Günter Meyer

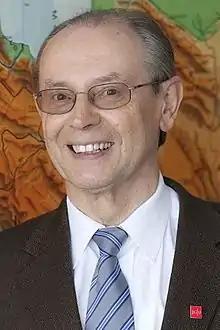
Günter Meyer

Günter Meyer (born 25 August 1946) is a German Geographer and Orientalist. He is chairman of the World Congress for Middle Eastern Studies (WOCMES) and director of the Center for Research on the Arab World (CERAW) at the University of Mainz. Meyer focuses mainly on the Political Geography of the Arab World, and the economic as well as urban development in the Middle East, especially in Egypt, Syria, Yemen and the UAE, but also in Germany. He became known to a wider German-speaking audience through more than 1100 interviews on the Iraq War, the Syrian Civil War and on the Libyan Civil War 2011 and 2014.